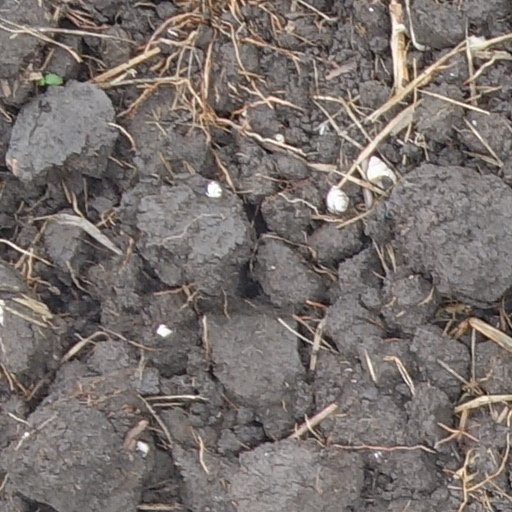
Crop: wheat